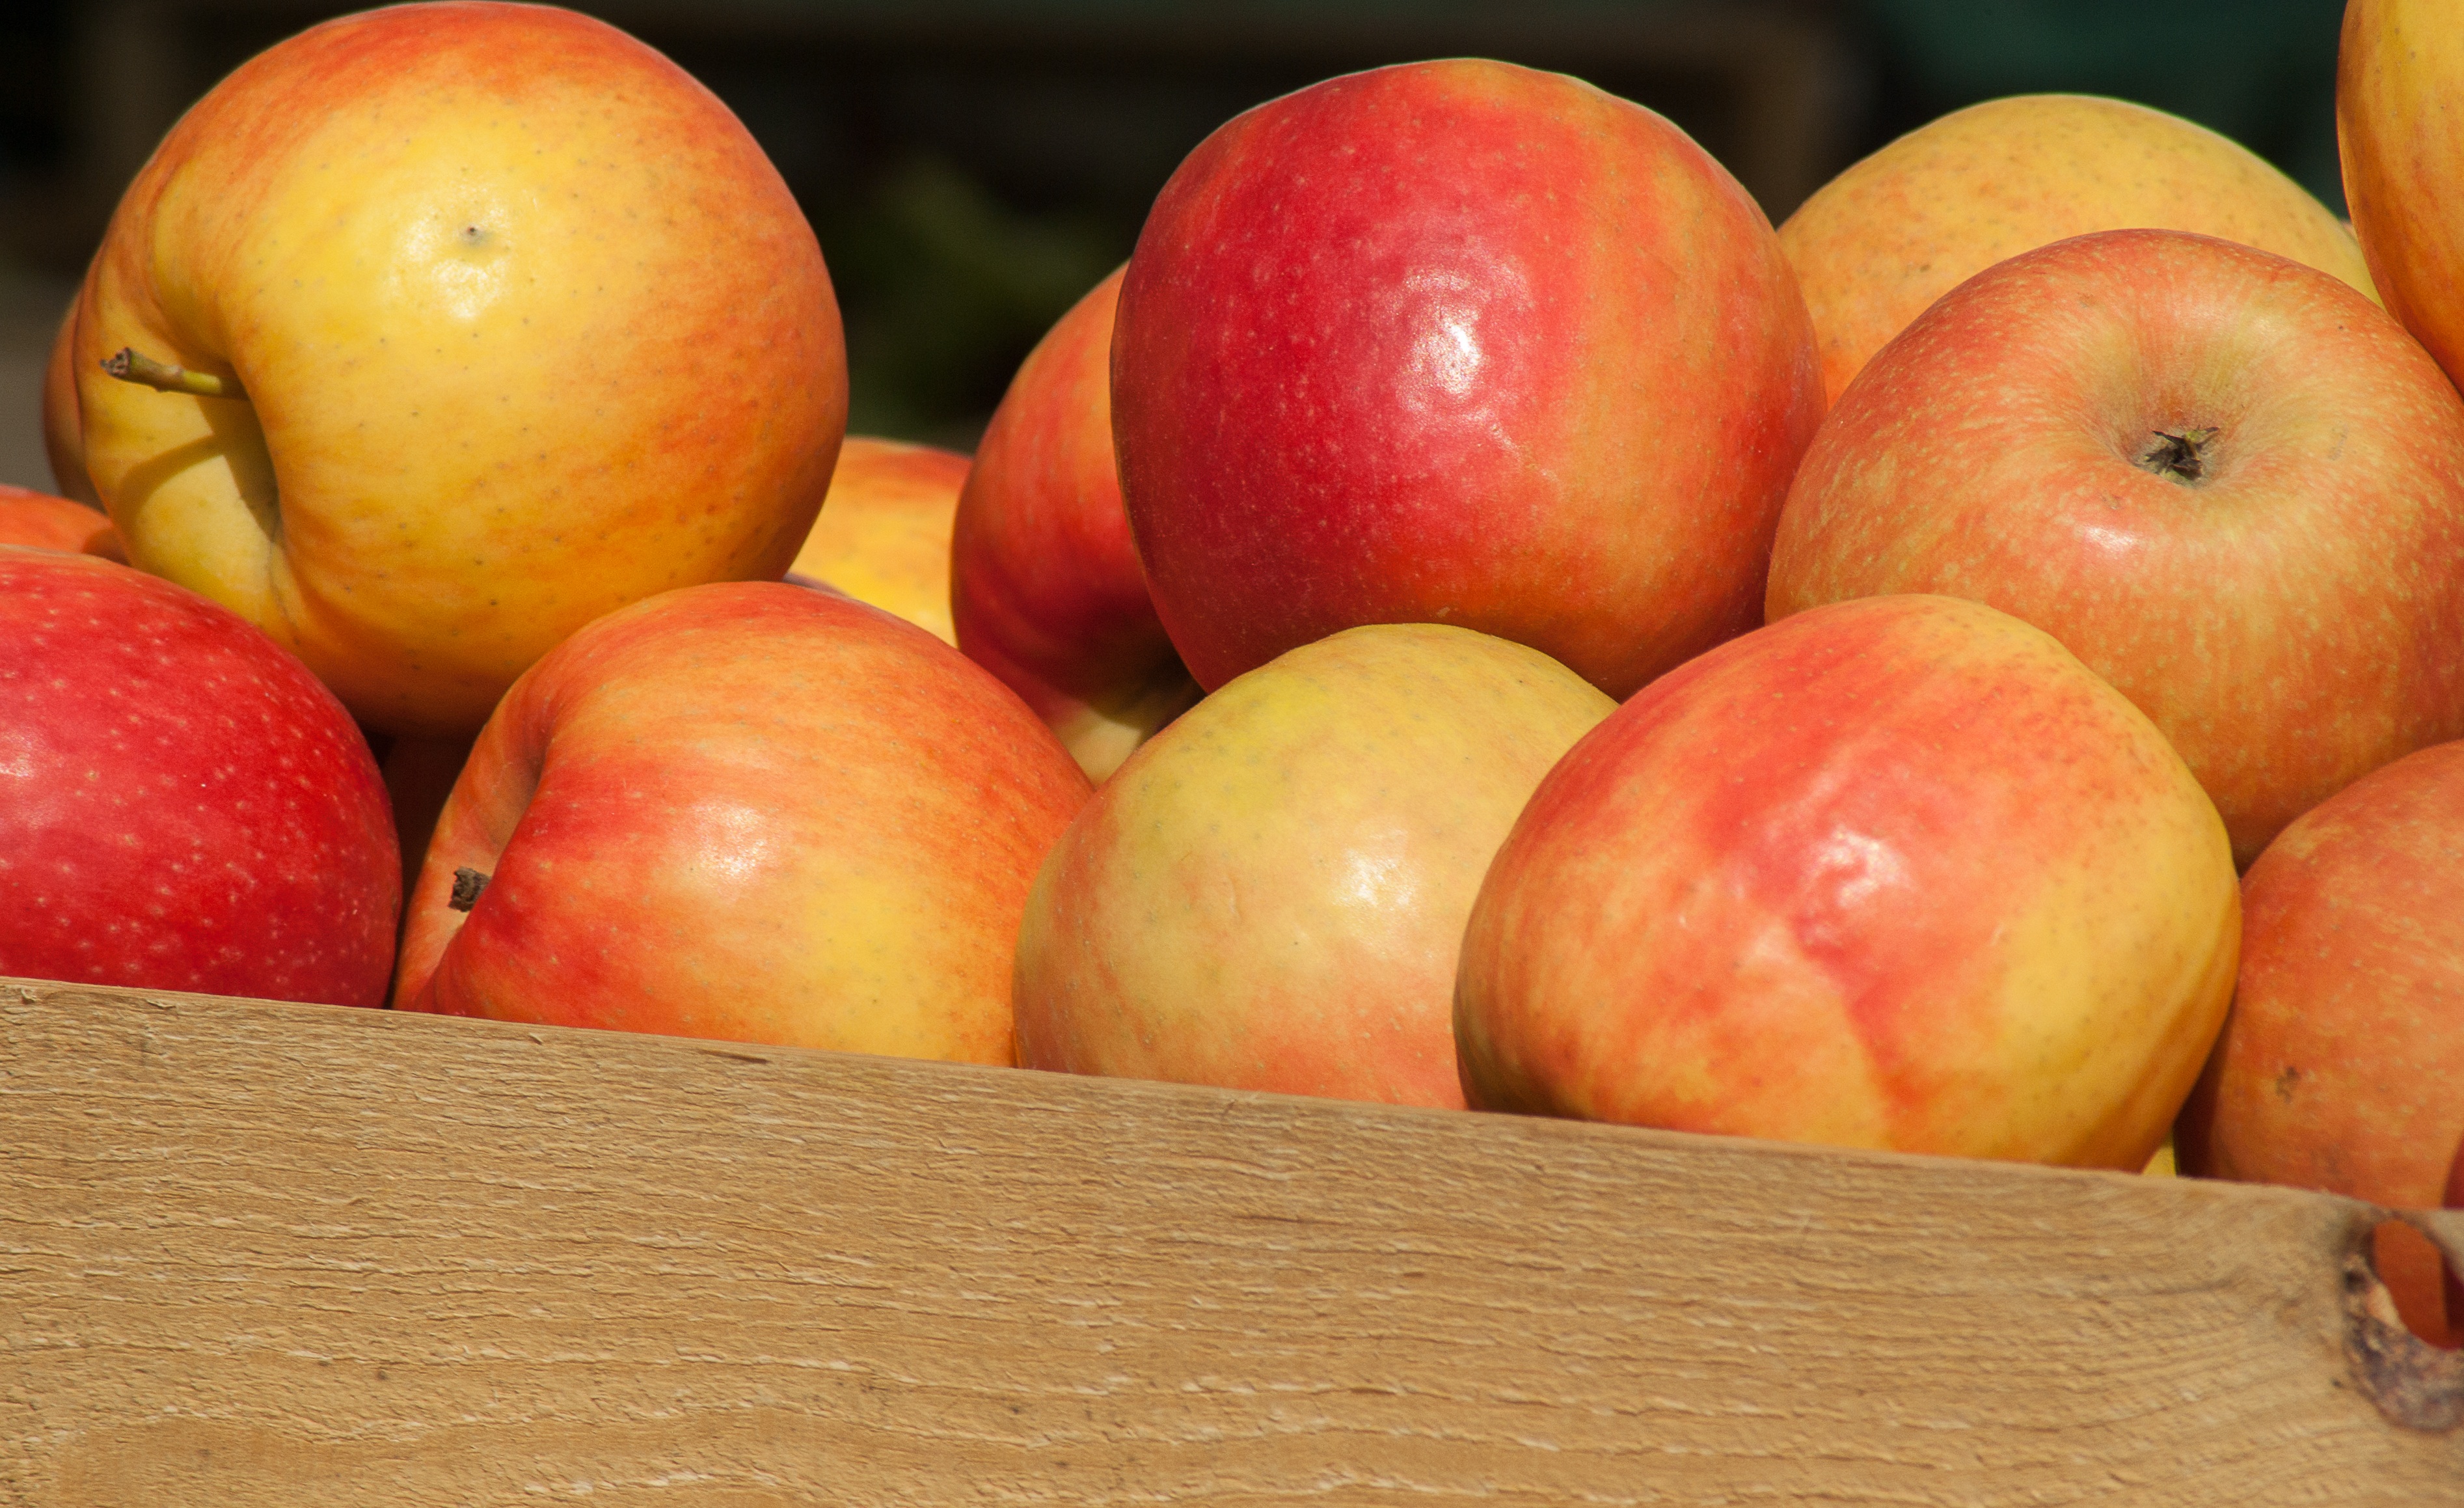
apple, plant, fruit, food, produce, market, apples, orchards, flowering plant, rose family, nectarine, land plant, rose order